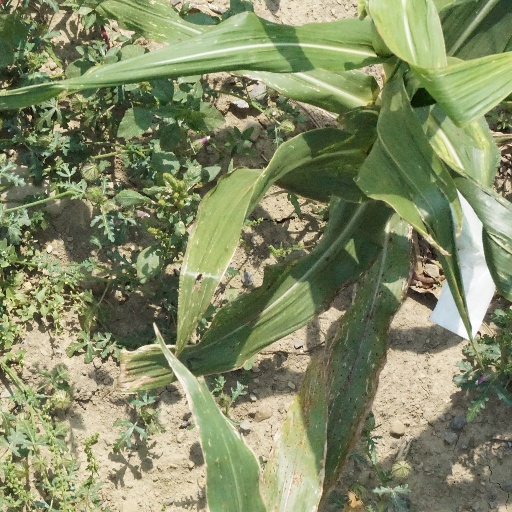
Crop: maize; corn